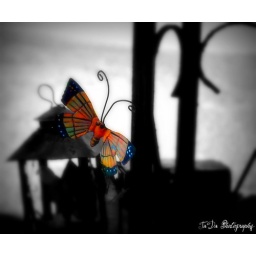
A metal butterfly stake in my Grandmother's flower bed.